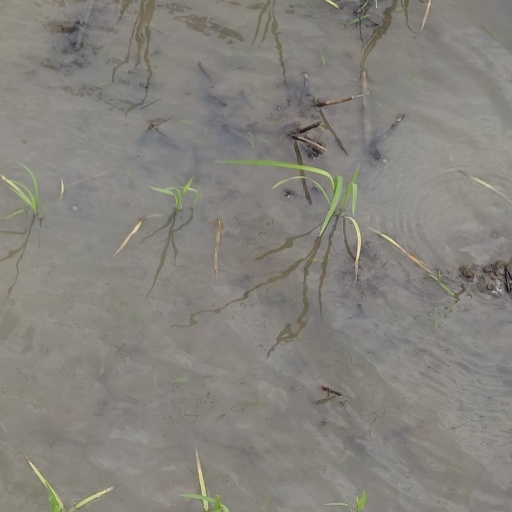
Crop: rice